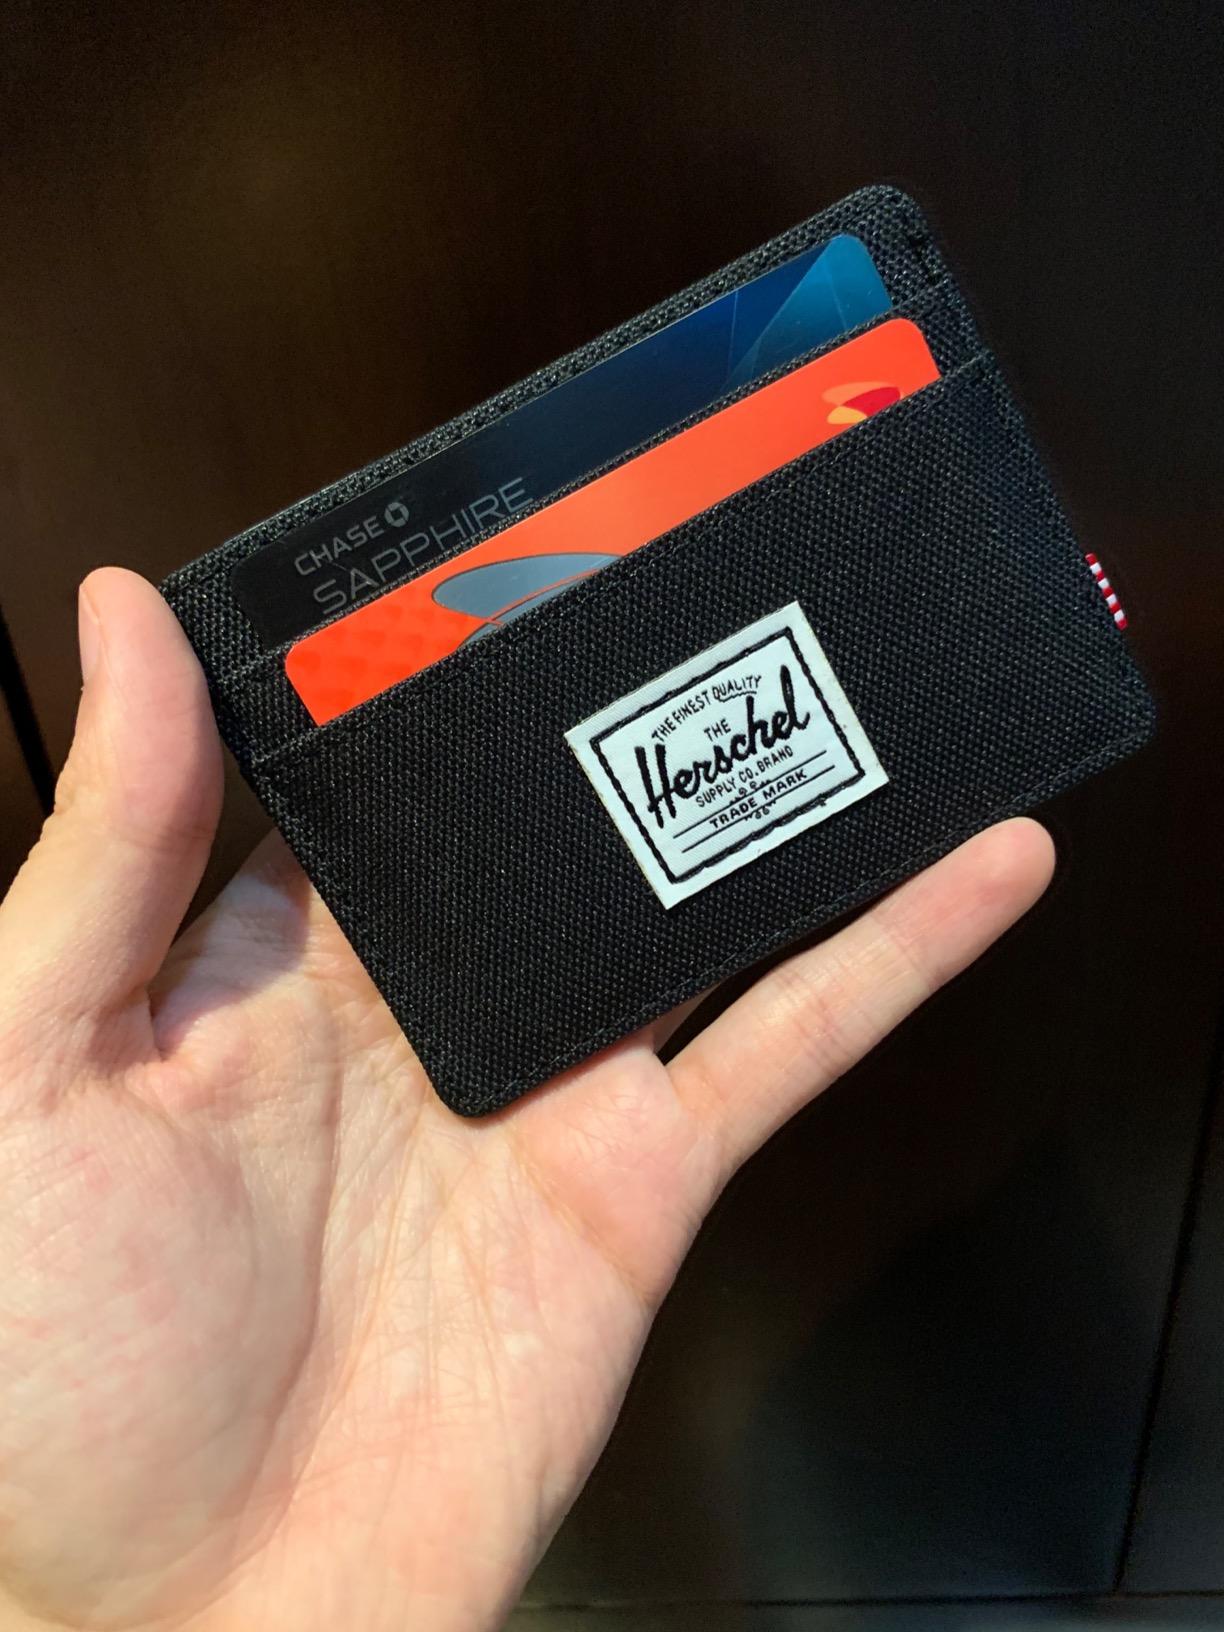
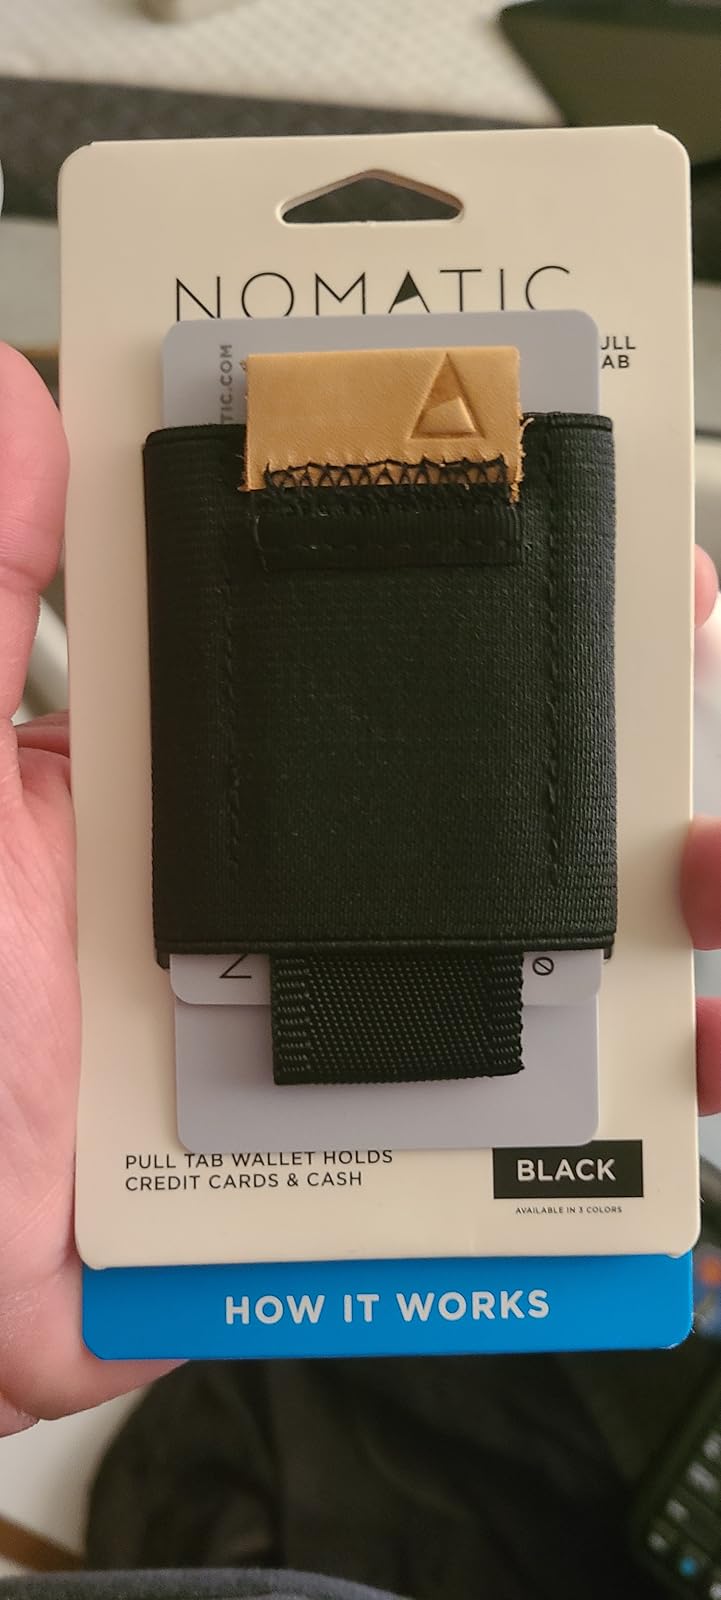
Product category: accessories_wallet
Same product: no